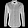
Label: Shirt